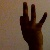
The image shows a hand gesture representing the number 9 in Indian Sign Language.